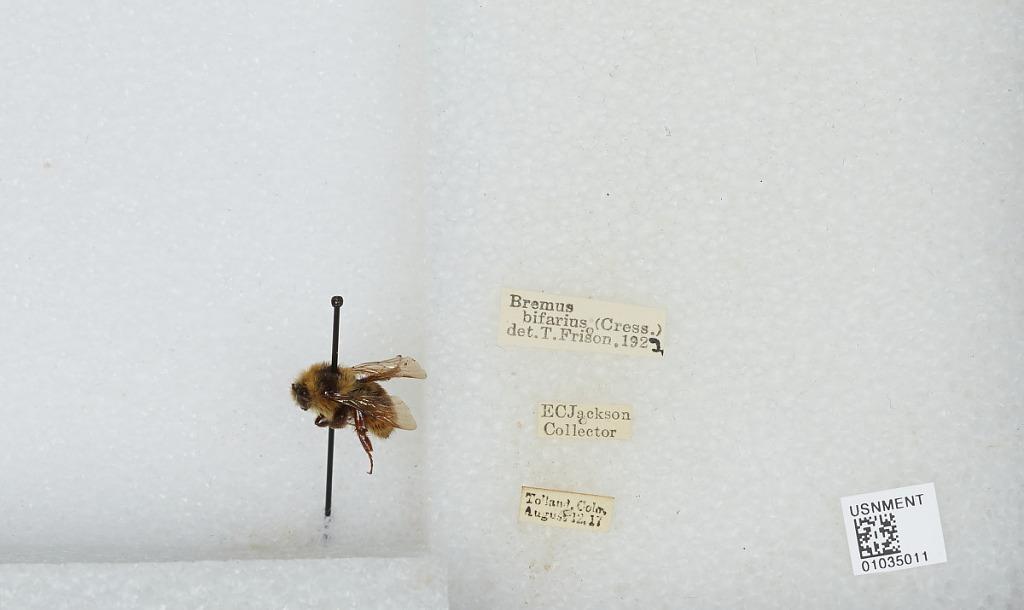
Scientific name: Bombus (Bombus) terricola Kirby
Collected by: E. Jackson
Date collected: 1917-8-12
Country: United States
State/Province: Colorado
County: Gilpin
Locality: Tolland
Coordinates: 39.905, -105.589
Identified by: Frison, T.